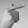
ASL letter: G